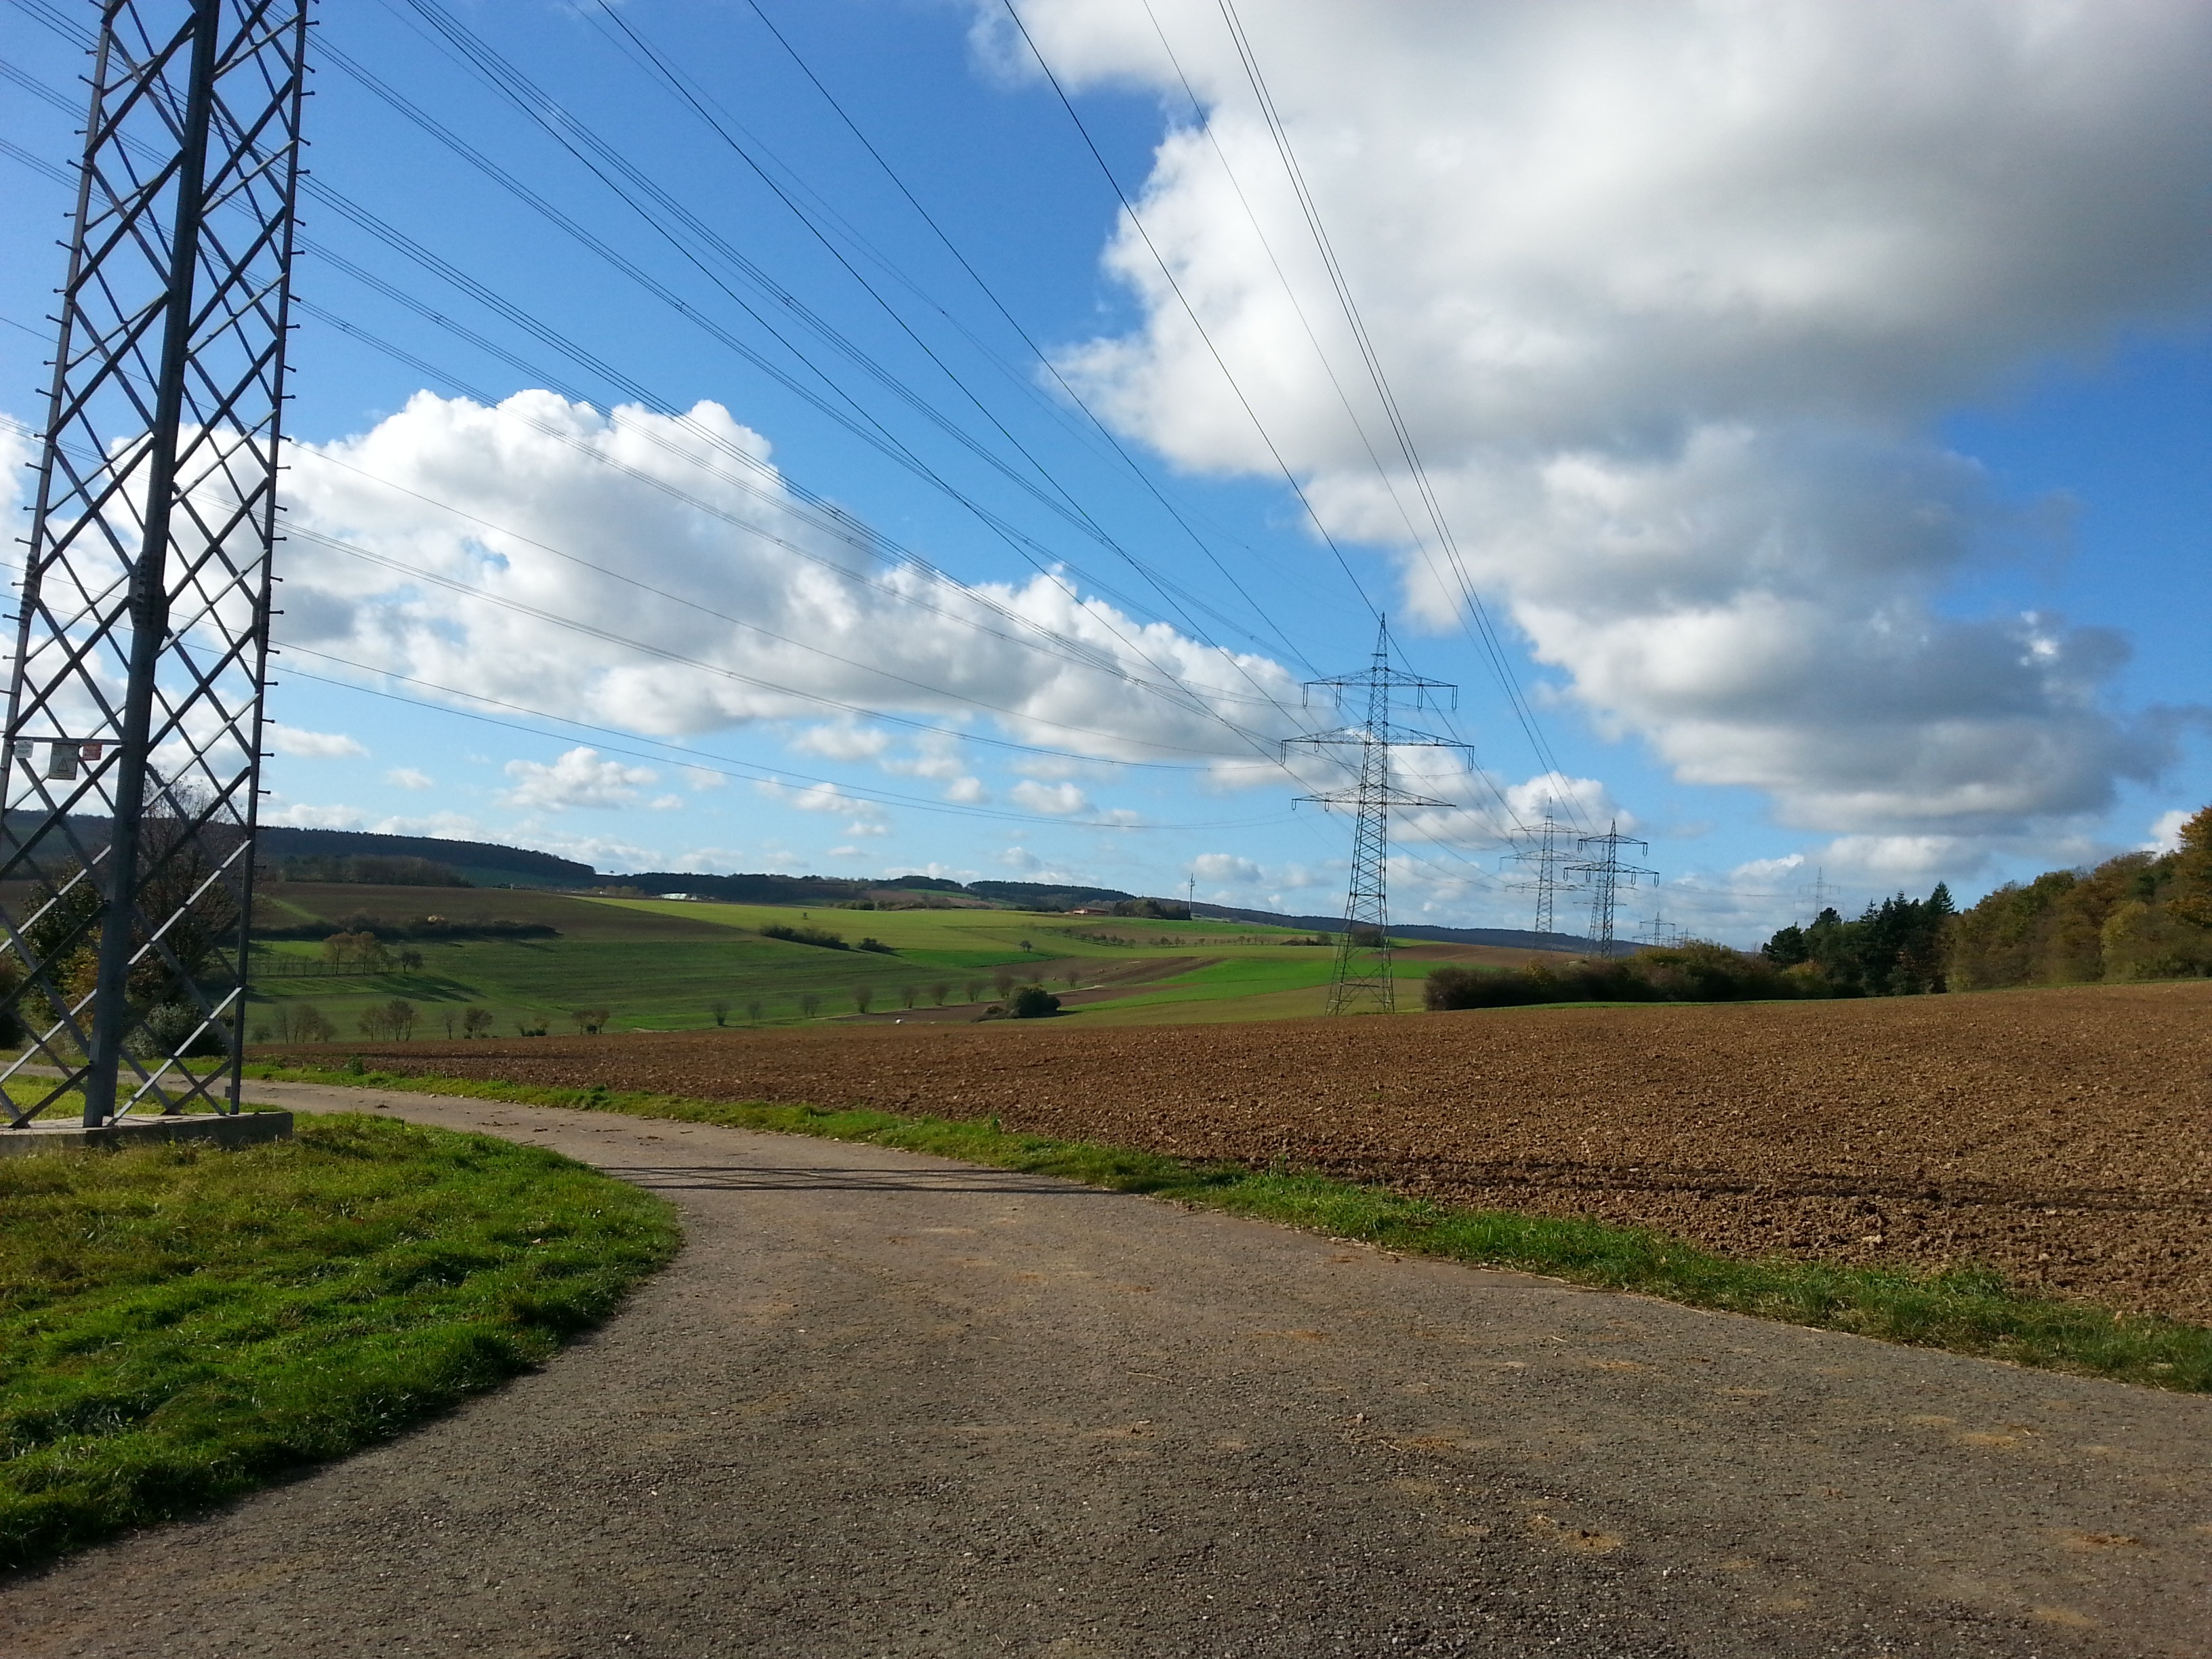
landscape, nature, grass, horizon, mountain, cloud, sky, road, field, farm, prairie, hill, highway, wind, autumn, plain, energy, power poles, rural area, residential area